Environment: real
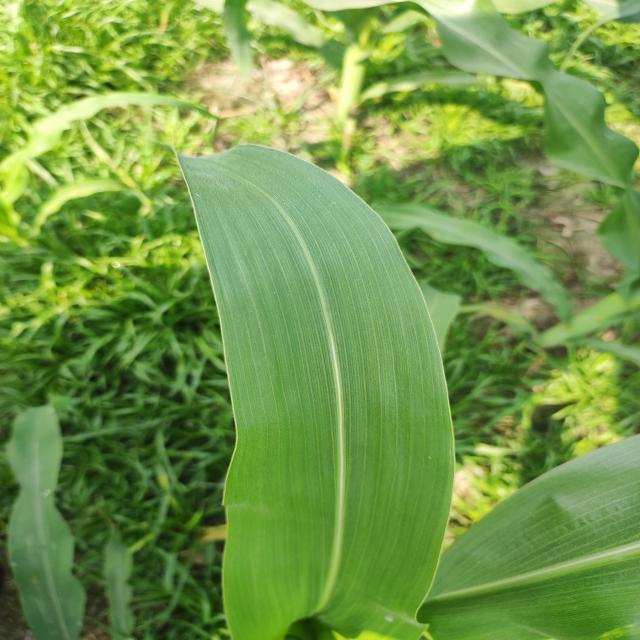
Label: healthy